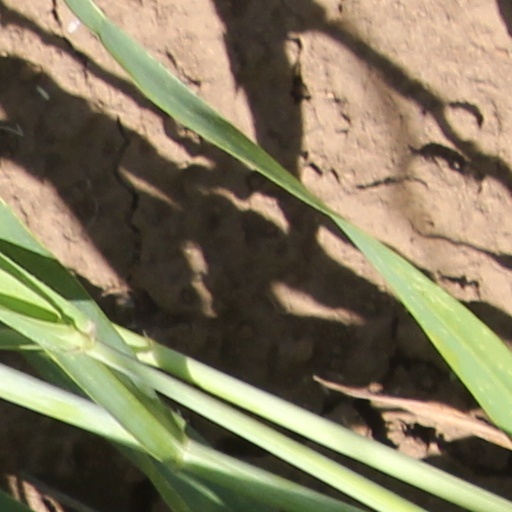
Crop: wheat